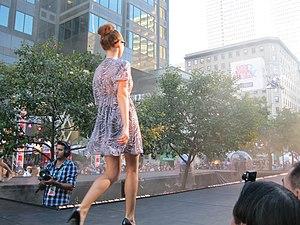
Festival Mode &amp
Le Festival Mode & Design de Montréal est un événement grand public annuel se tenant à Montréal depuis 2001. Il a pour objet de présenter au public les dernières tendances et nouveautés en matière de design, de mode, de musique, d'art et de shopping. Il est organisé par Jean-François Daviau et Chantal Durivage du Groupe Sensation Mode.